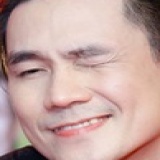
ca sĩ Khánh Phương